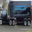
Label: truck